WWE Women's Championship

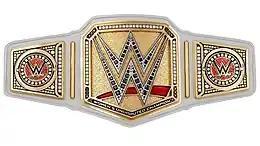
The current WWE Women's Championship belt with default side plates (2023–present)

The WWE Women's Championship is a women's professional wrestling world championship created and promoted by the American promotion WWE, defended on the SmackDown brand division. It is one of two women's world titles for WWE's main roster, along with the Women's World Championship on Raw. The current champion is Tiffany Stratton, who is in her first reign. She won the title by defeating Nia Jax in her Money in the Bank cash-in match on the January 3, 2025, episode of "SmackDown".